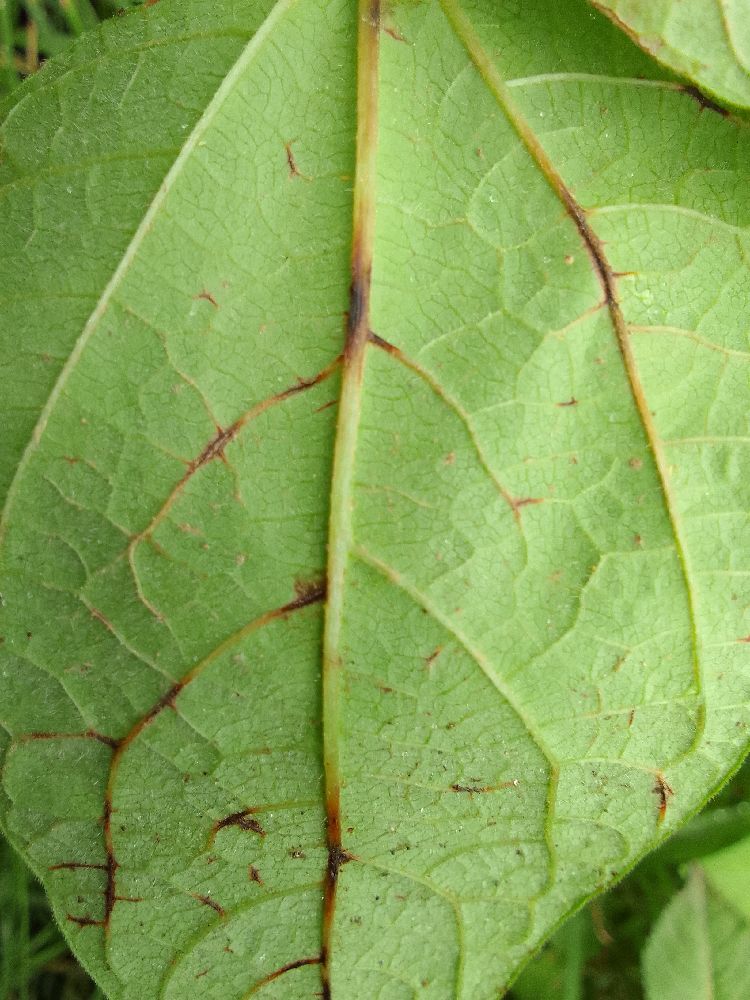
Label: anthracnose